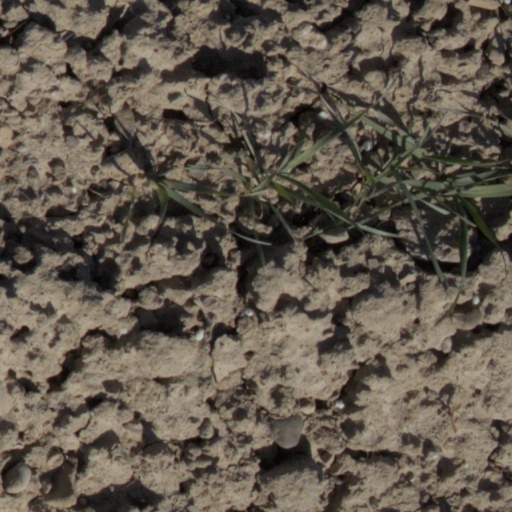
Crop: wheat